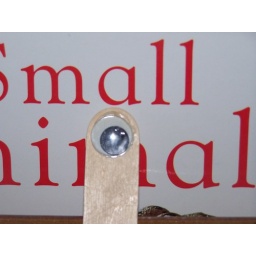
Here is an &amp;quot;eyeball stick&amp;quot; finding the letter &amp;quot;a&amp;quot; on a book cover in our classroom library.